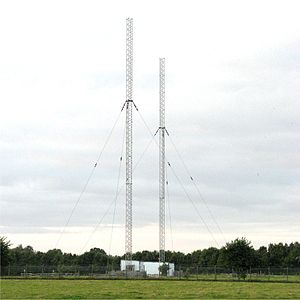
Ehndorf
Mellembølgebånds senderen DLF 1269 kHz Sender Ehndorf (de)
Ehndorf er en kommune og by i det nordlige Tyskland, beliggende i Amt Mittelholstein i den sydlige del af Kreis Rendsborg-Egernførde. Kreis Rendsborg-Egernførde ligger i den centrale del af delstaten Slesvig-Holsten.